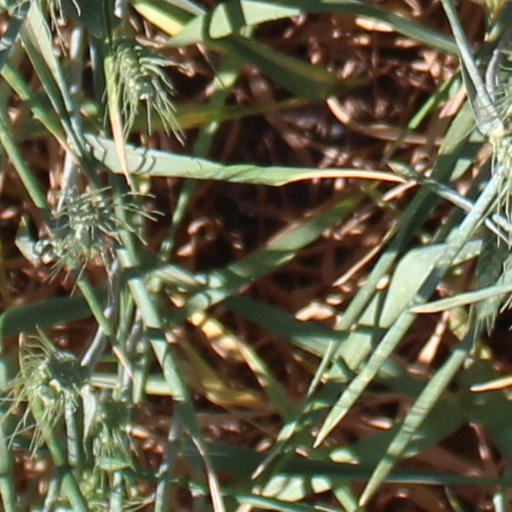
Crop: wheat